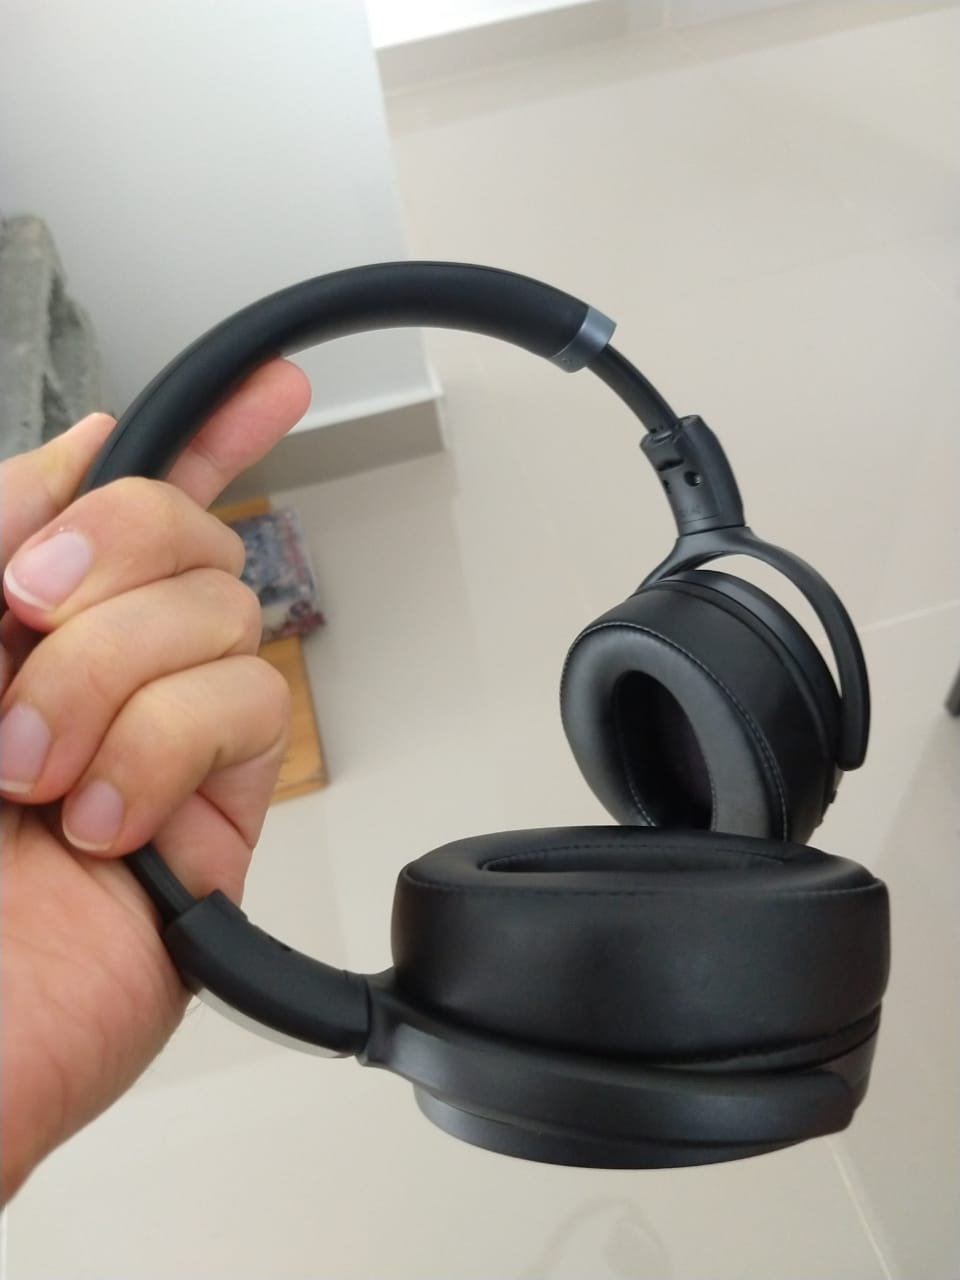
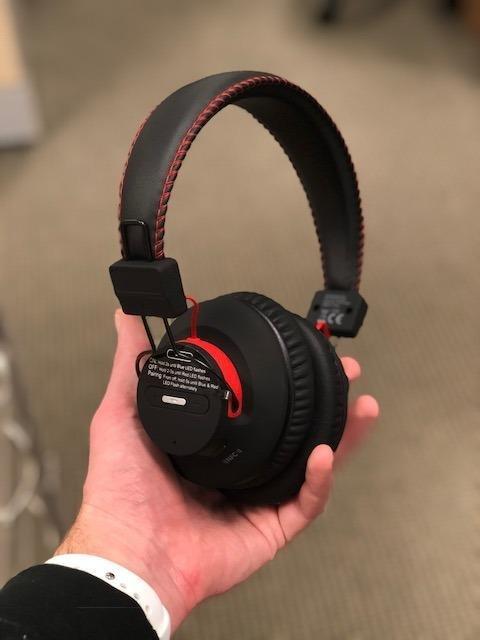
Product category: headphones
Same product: no